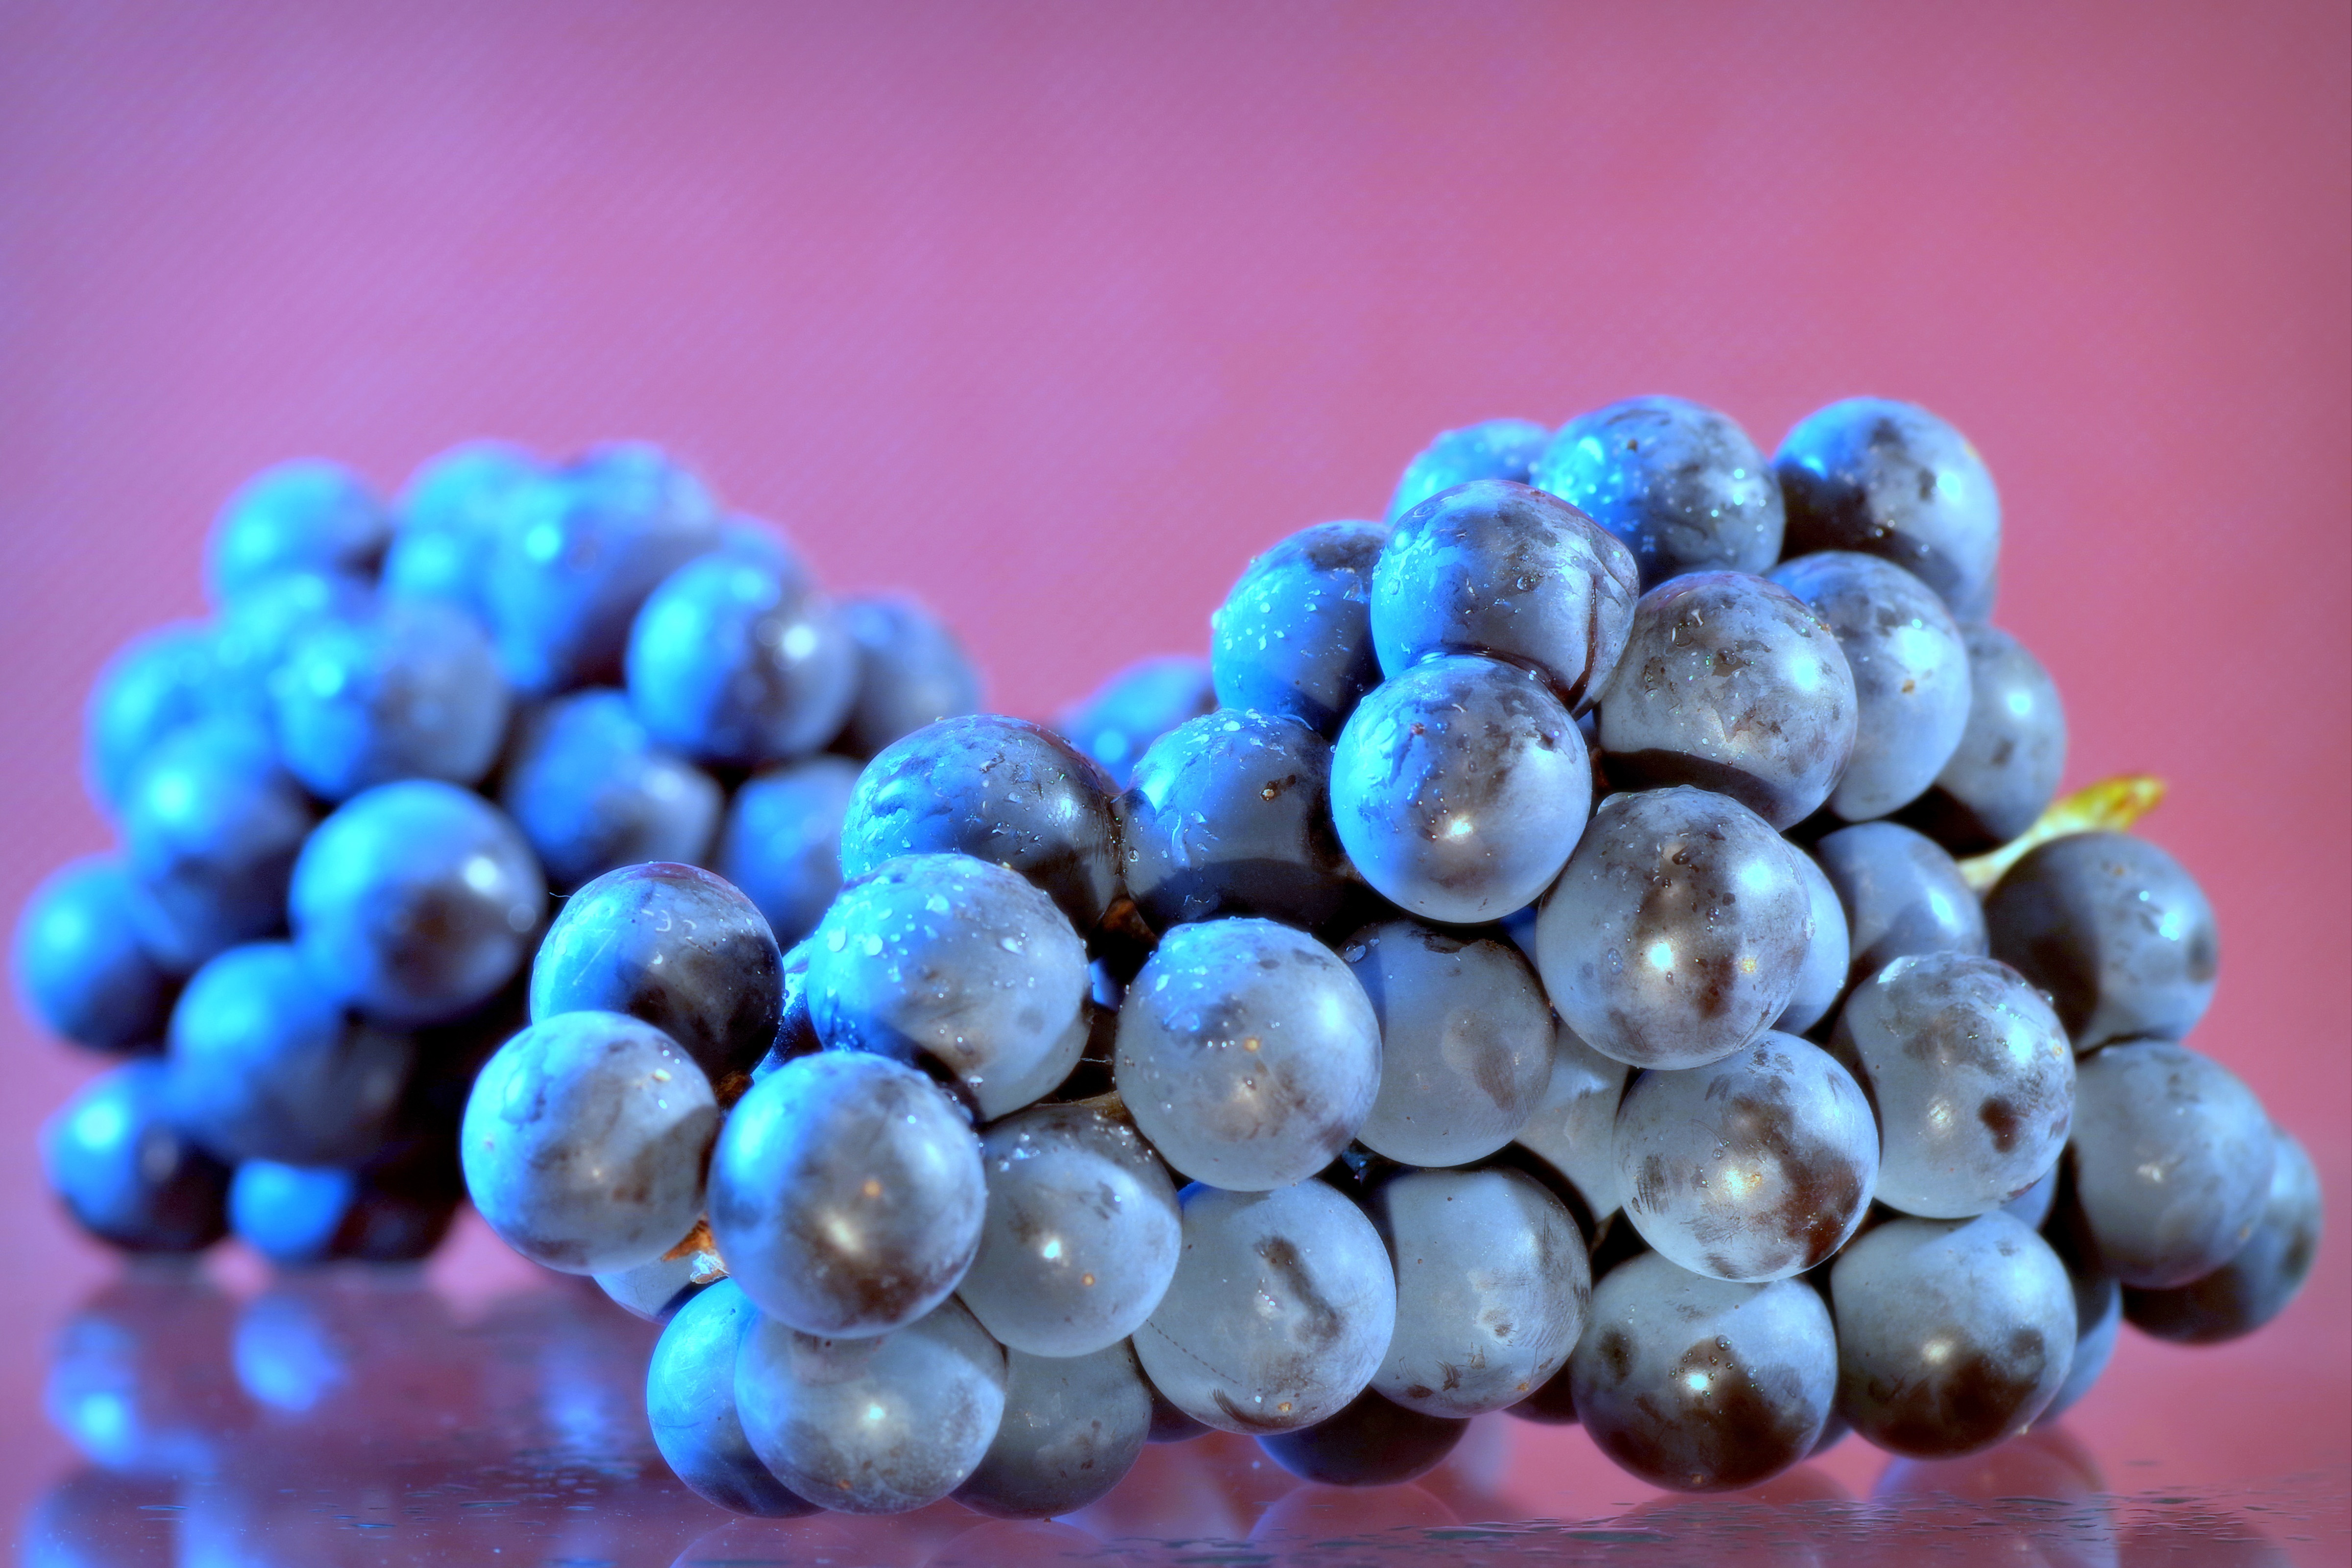
grape, blue, grapevine family, fruit, seedless fruit, vitis, plant, food, superfood, blueberry, macro photography, berry, still life photography, zante currant, still life